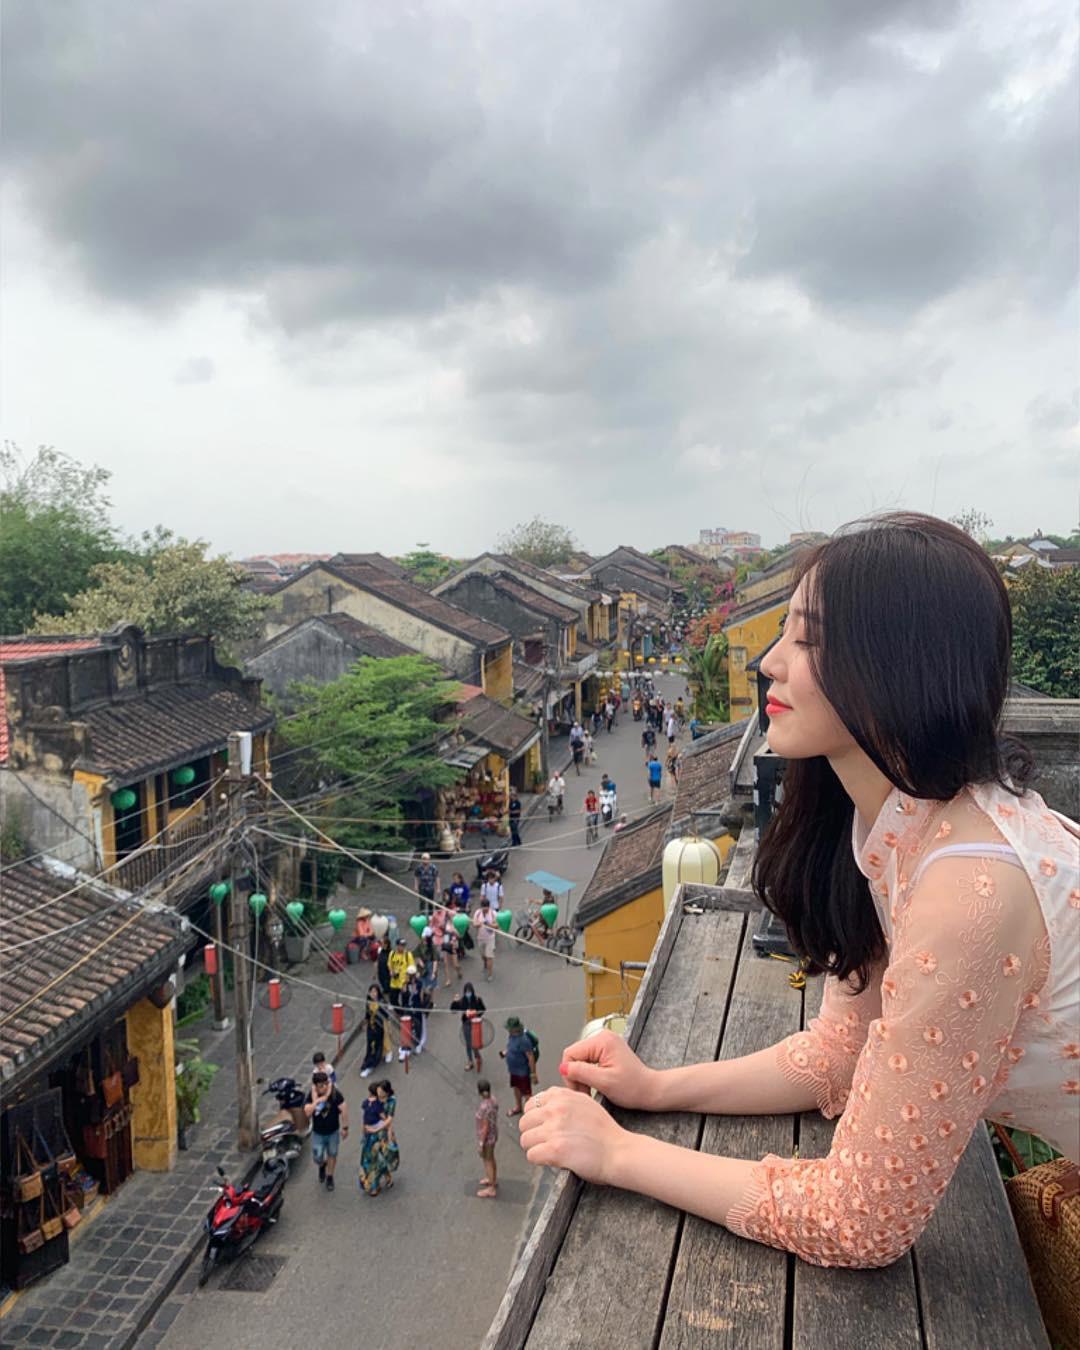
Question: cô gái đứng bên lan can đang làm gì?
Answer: đang nhắm mắt